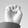
ASL letter: E